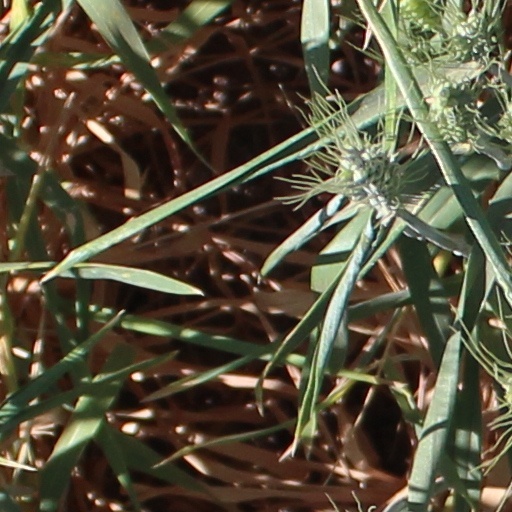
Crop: wheat